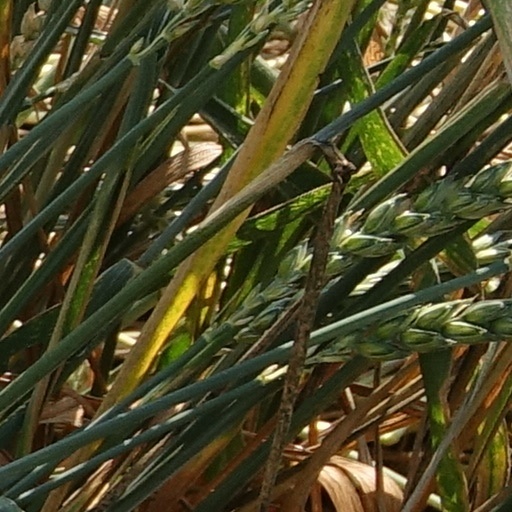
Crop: wheat